Caroline Kennedy

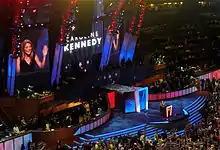

When Kennedy's father was assassinated in 1963, nanny Maud Shaw took her and John Jr. from the White House to the home of their maternal grandmother, Janet Bouvier Auchincloss, who insisted that Shaw be the one to tell Kennedy about her father's assassination. That evening, Kennedy and John Jr. returned to the White House, and while Kennedy was in bed, Shaw broke the news to her. Shaw soon found out that Jacqueline had wanted to be the one to tell the two children, which caused a rift between Shaw and Jacqueline. On December 6, two weeks after the assassination, Jacqueline, Caroline, and John Jr. moved out of the White House and returned to Georgetown. Their new home became a tourist attraction, and the family left Georgetown the following year. They later moved to a penthouse apartment at 1040 Fifth Avenue on the Upper East Side.